The Night Flyer (film)

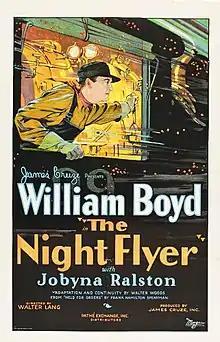
Lobby poster

The Night Flyer is a 1928 American silent drama film directed by Walter Lang. A print of the film exists in the film archive of the Library of Congress. Parts of the film were shot in Thistle, Utah.